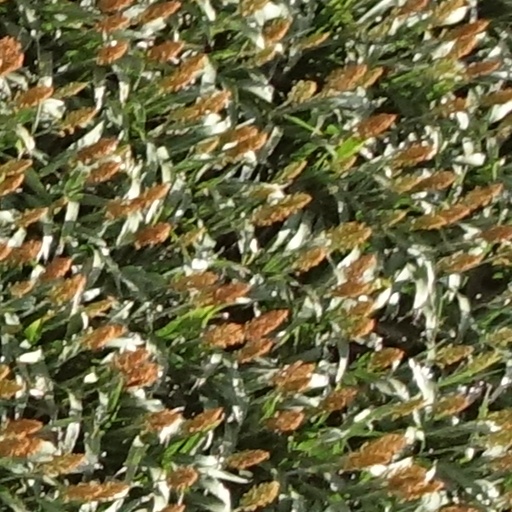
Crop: sorghum